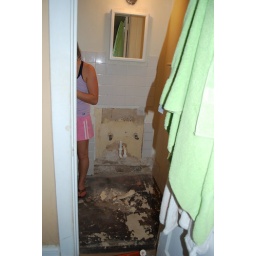
Shannon and I re-did the bathroom this past weekend. We put in a new floor and a new sink!